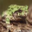
Label: frog